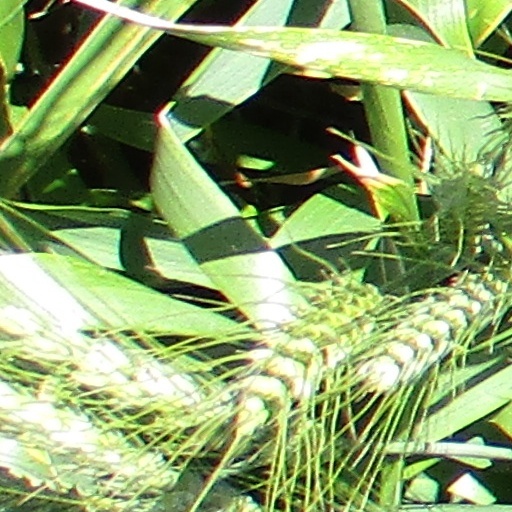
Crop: wheat